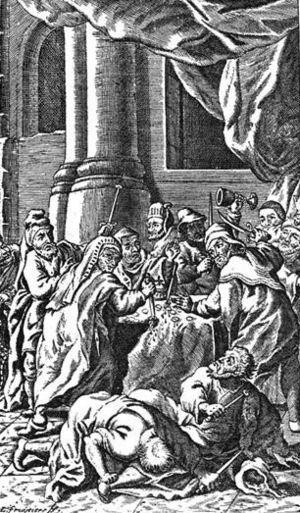
L'accusation de profanation d'hosties contre les Juifs est l’un des thèmes majeurs de la propagande antisémite depuis le Moyen Âge. Elle a été proférée par l’ensemble des branches du christianisme du monde occidental, depuis l’Église catholique jusqu'à l’anglicanisme. L’hostie représentant le corps du Christ selon la transsubstantiation catholique ou la consubstantiation luthérienne, sa profanation représente l’un des pires crimes qui soient aux yeux d’un chrétien.
L'histoire des Juifs en Belgique ou sur le territoire lui correspondant actuellement, est attestée du xiiiᵉ siècle jusqu’à nos jours.